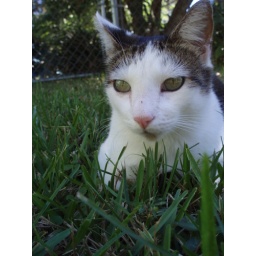
stray cat near my house